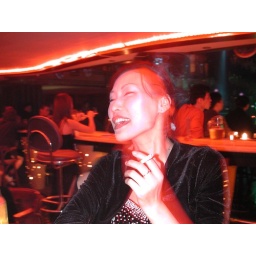
A girl in a bar